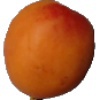
Label: Apricot 1